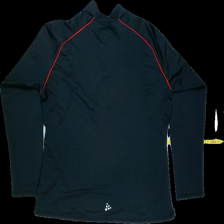
View: back
Type: Training top
Category: Ladies
Brand: Craft
Colors: Black, Red, Grey, Multicolor
Material: 92% polyester, 8% lycra
Pattern: Logo print
Cut: Tight
Size: 44
Season: All
Trend: Sports
Smell: Minor
Damage: Pulled threads
Price range: <50
Recommended usage: Export